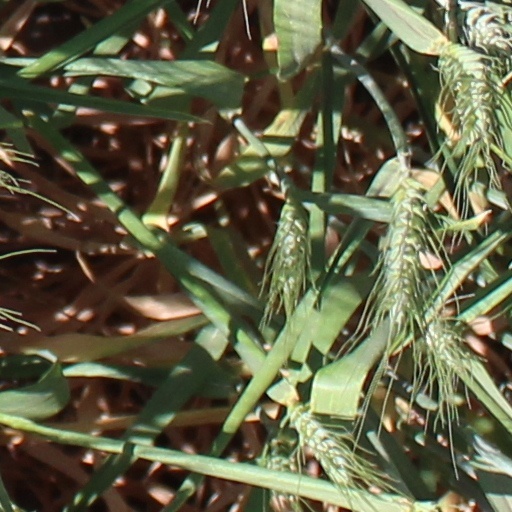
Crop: wheat